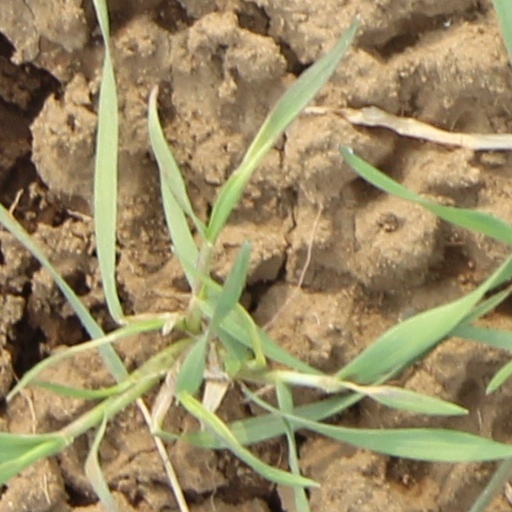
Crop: wheat